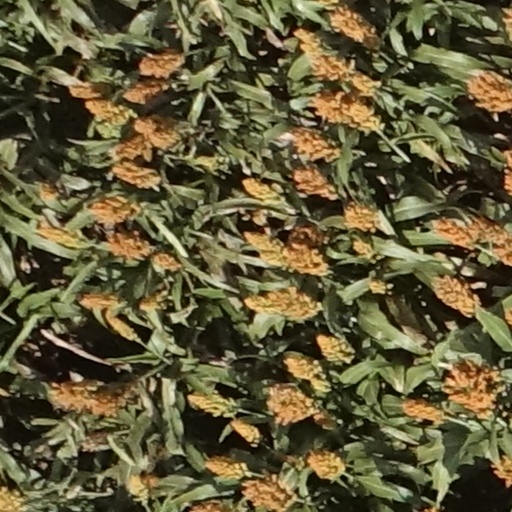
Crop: sorghum